Henry Ford Centennial Library

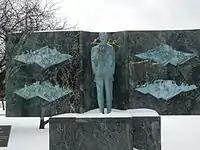
Henry Ford Memorial

In 1968, a group of residents formed "The Henry Ford Statue Committee" for to act on ideas first proposed after Ford's death in 1947, to create a memorial honoring his contributions to the city. The committee commissioned a statue of Ford from local sculptor Marshall Fredericks at a cost of $50,000. The statue was dedicated in 1975 on the library's plaza. The statue is bronze on a green marble pedestal. It depicts an elder Ford with head bowed and hands in his pockets as if caught in a moment of thought. Behind him is a green marble slab on which appear his signature, carved above the statue, and four relief scenes also in bronze. Three of the reliefs represent various modes of transportation including horse- and oxen-drawn wagons, steam-powered vehicles, bicycles and finally several early autos. The fourth depicts trucks, autos and trains emerging from a collage of buildings associated with the history of Ford Motor Company. The rear of the slab contains three quotes. Over the years, the exposure to the elements caused the memorial to deteriorate until 2007 when the Henry Ford II Fund and Friends of the Library–Dearborn contributed to restore it.